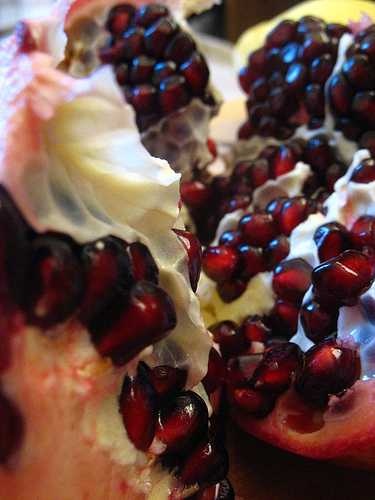
Label: Pomegranate